Peking opera

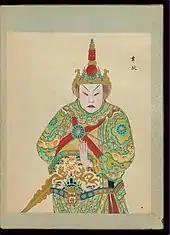
A Sheng role

During the second half of the 20th century, Peking opera witnessed a steady decline in audience numbers. This has been attributed both to a decrease in performance quality and an inability of the traditional opera form to capture modern life. Furthermore, the archaic language of Peking opera required productions to use electronic subtitles, which hampered the development of the form. The influence of Western culture has also left the younger generations impatient with the slow pacing of Peking opera. In response, Peking opera began to see reform starting in the 1980s. Such reforms have taken the form of creating a school of performance theory to increase performance quality, employing modern elements to attract new audiences, and performing new plays outside of the traditional canon. However, these reforms have been hampered by both a lack of funding and an adverse political climate that makes the performance of new plays difficult.